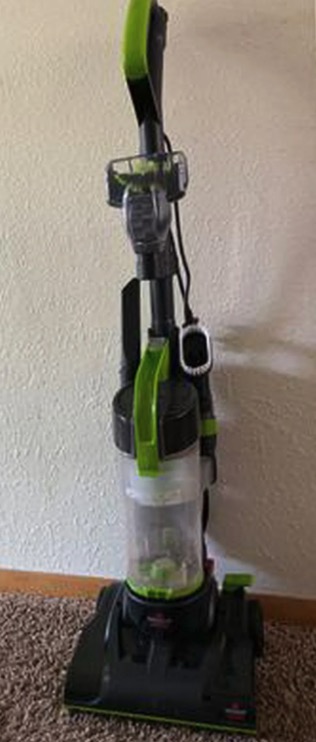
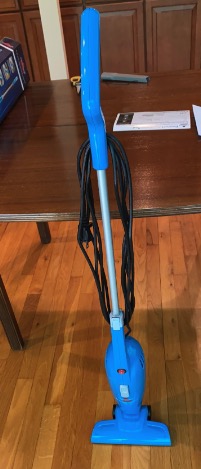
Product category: items_vacuum
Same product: no